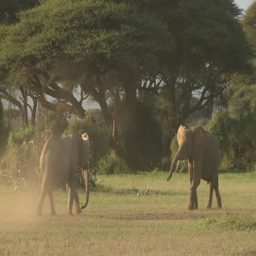
elephants fight each other on the plains